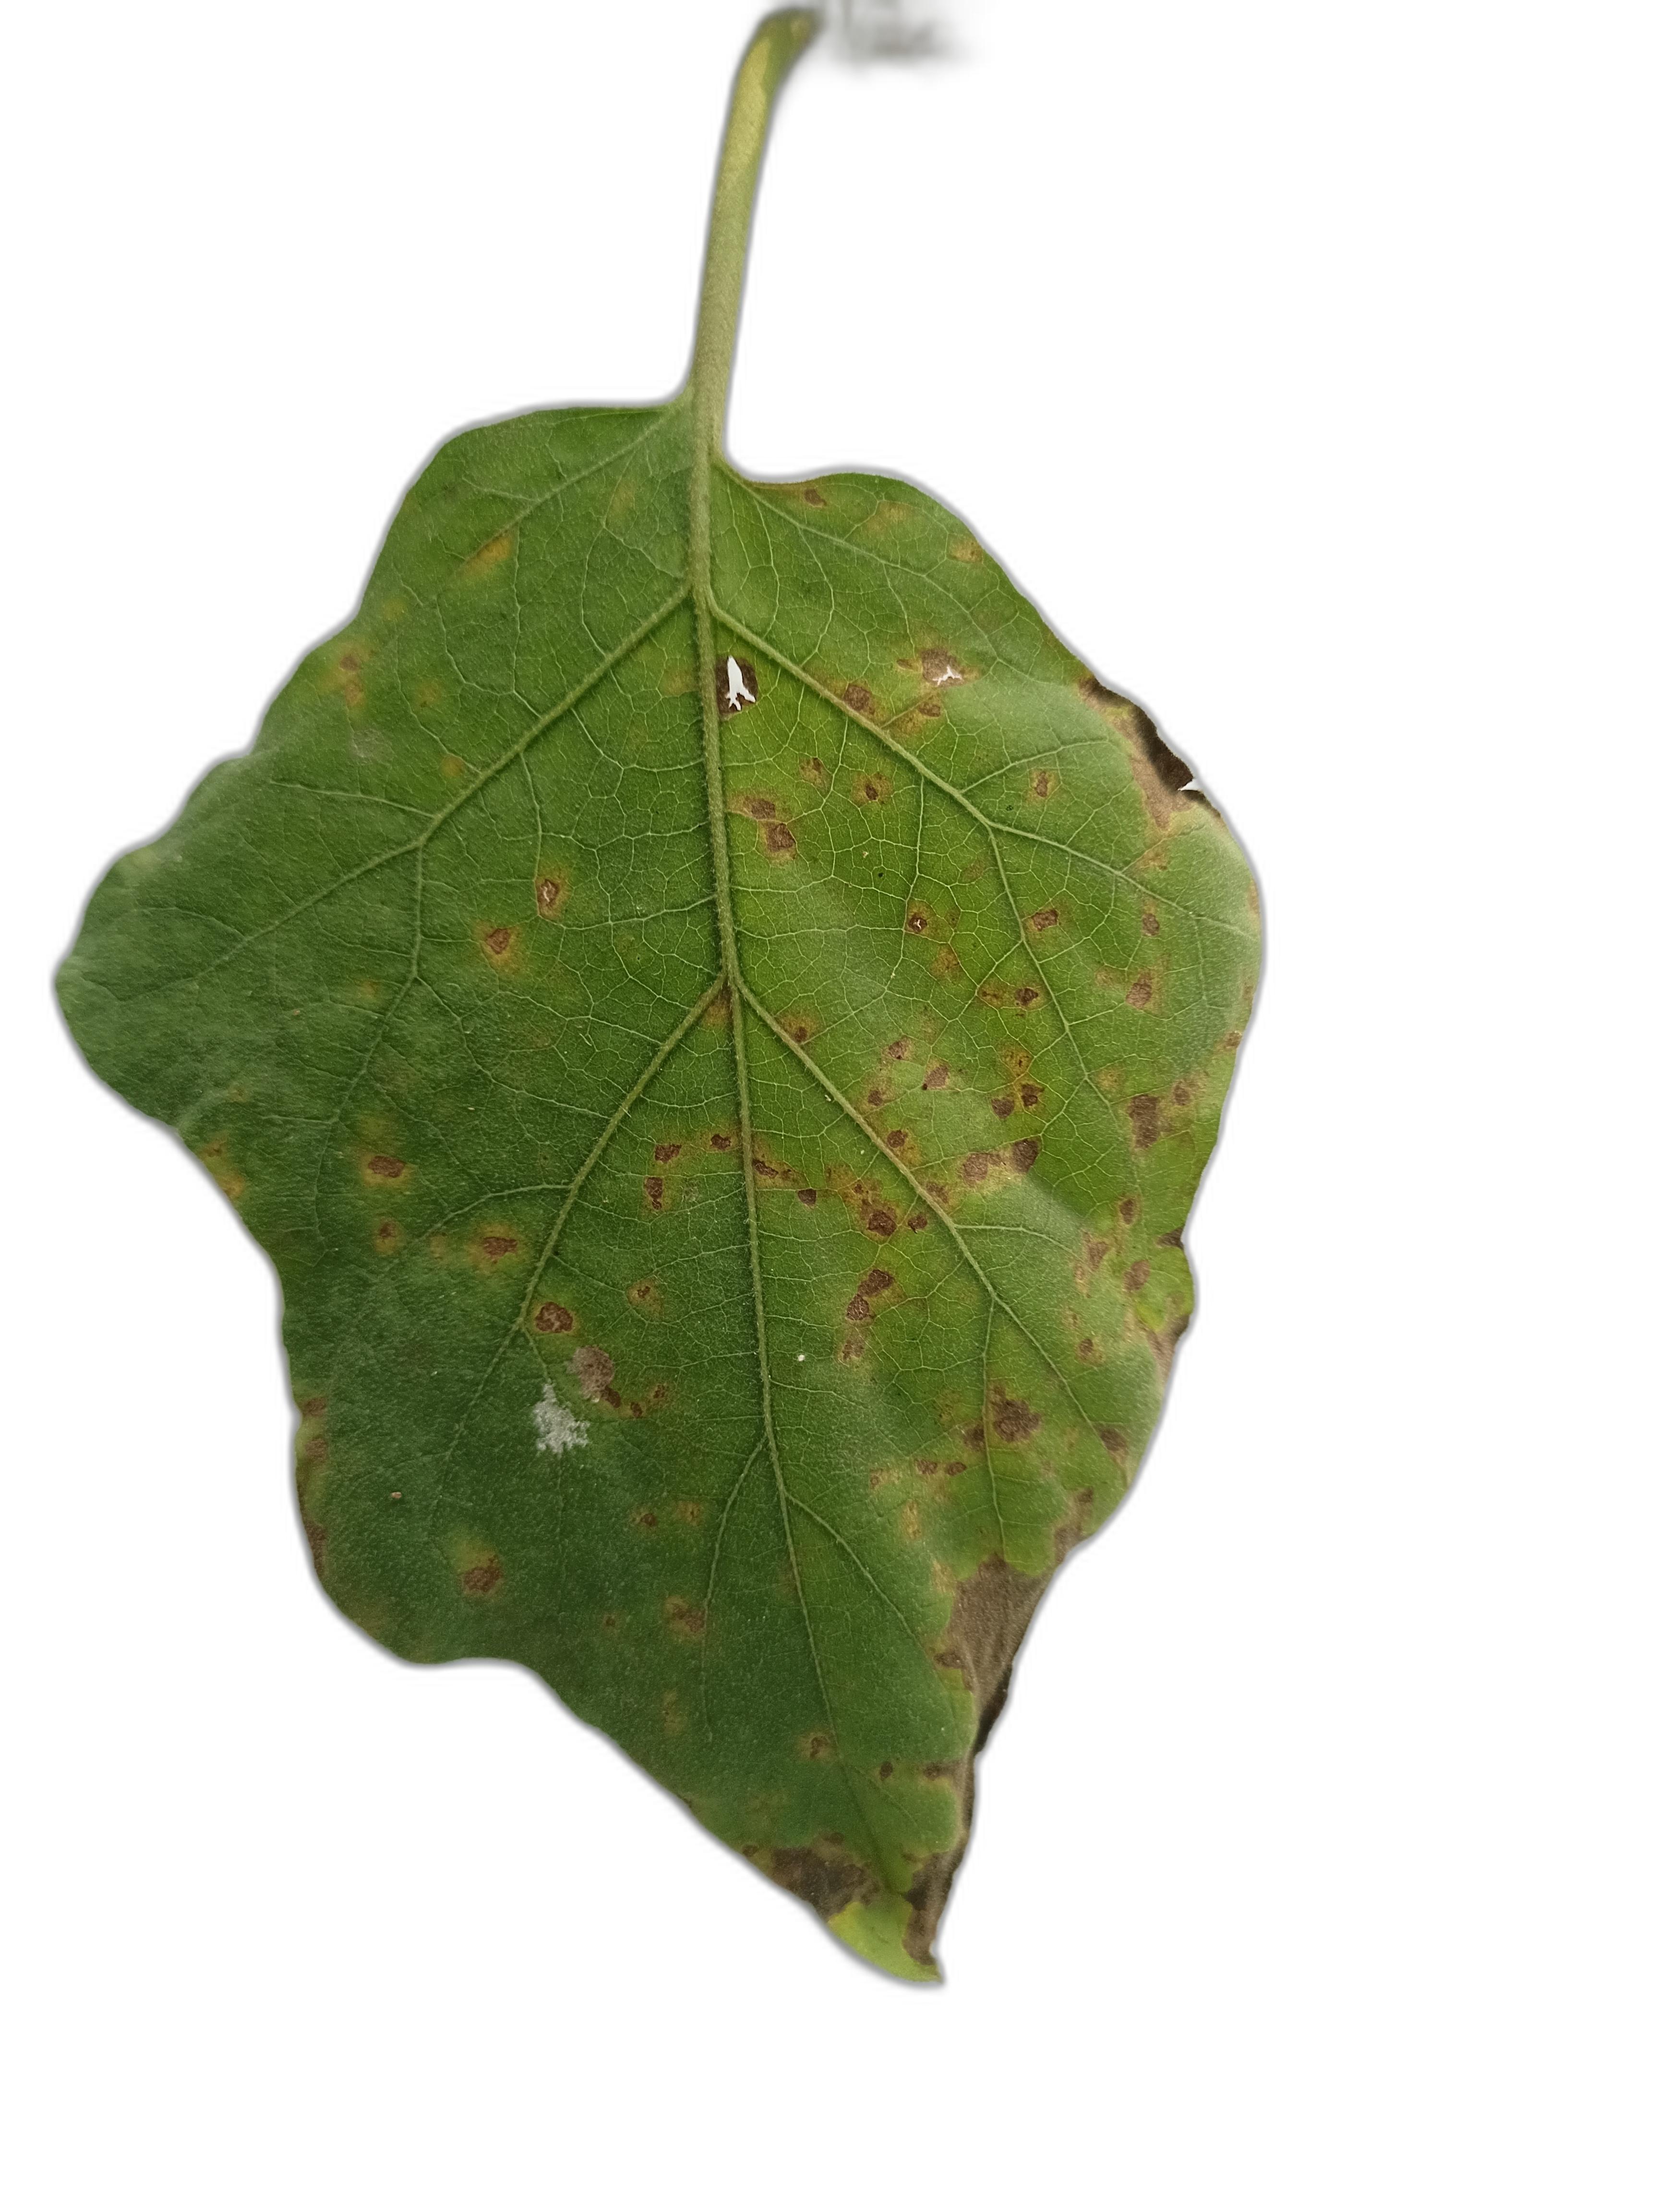
Label: Leaf Spot Disease